Nara Mughlan

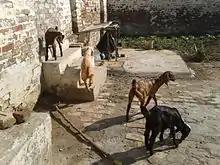
Animals kept as a source of livelihood

Nara Mughlan is a typical rural habitation with limited social/educational facilities. Majority of the people either join the defense/police force or go abroad in search of livelihood to USA/UK. People are predominantly divided on the political front. Some support the Muslim League, some the Peoples Party and some the Tehreek-e-Insaf.